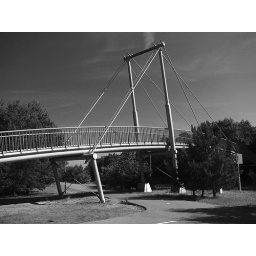
Bridge in Helmond, built so that people on bikes can cross the busy road safely.